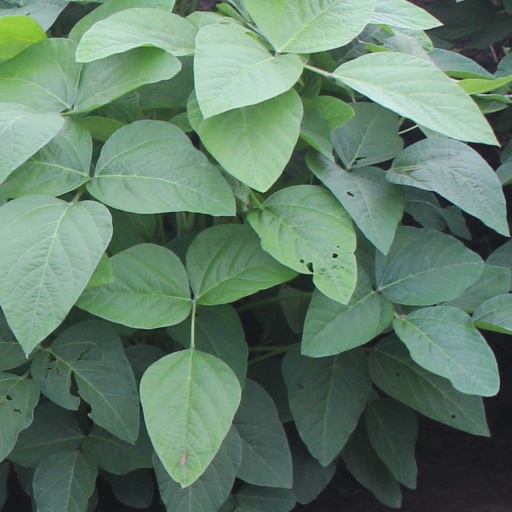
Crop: soybean